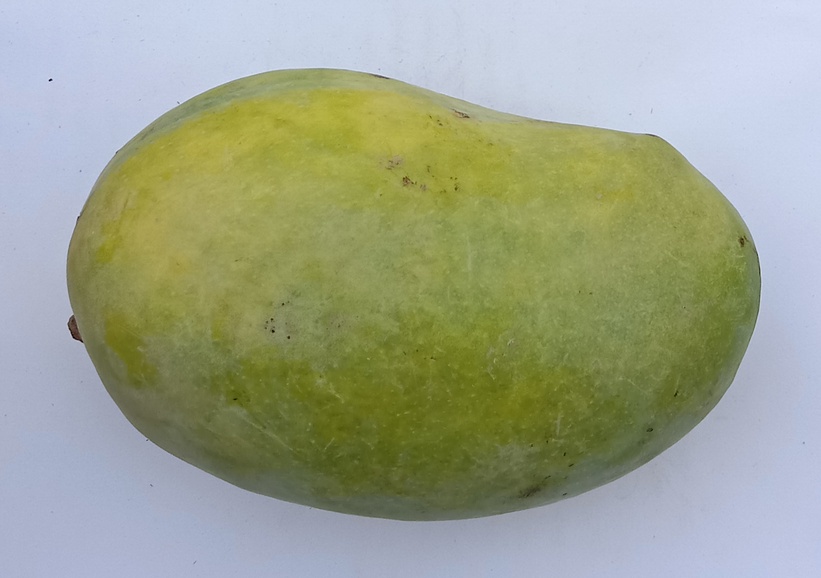
Mango variety: Chaunsa (White)